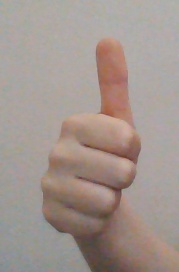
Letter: aleff